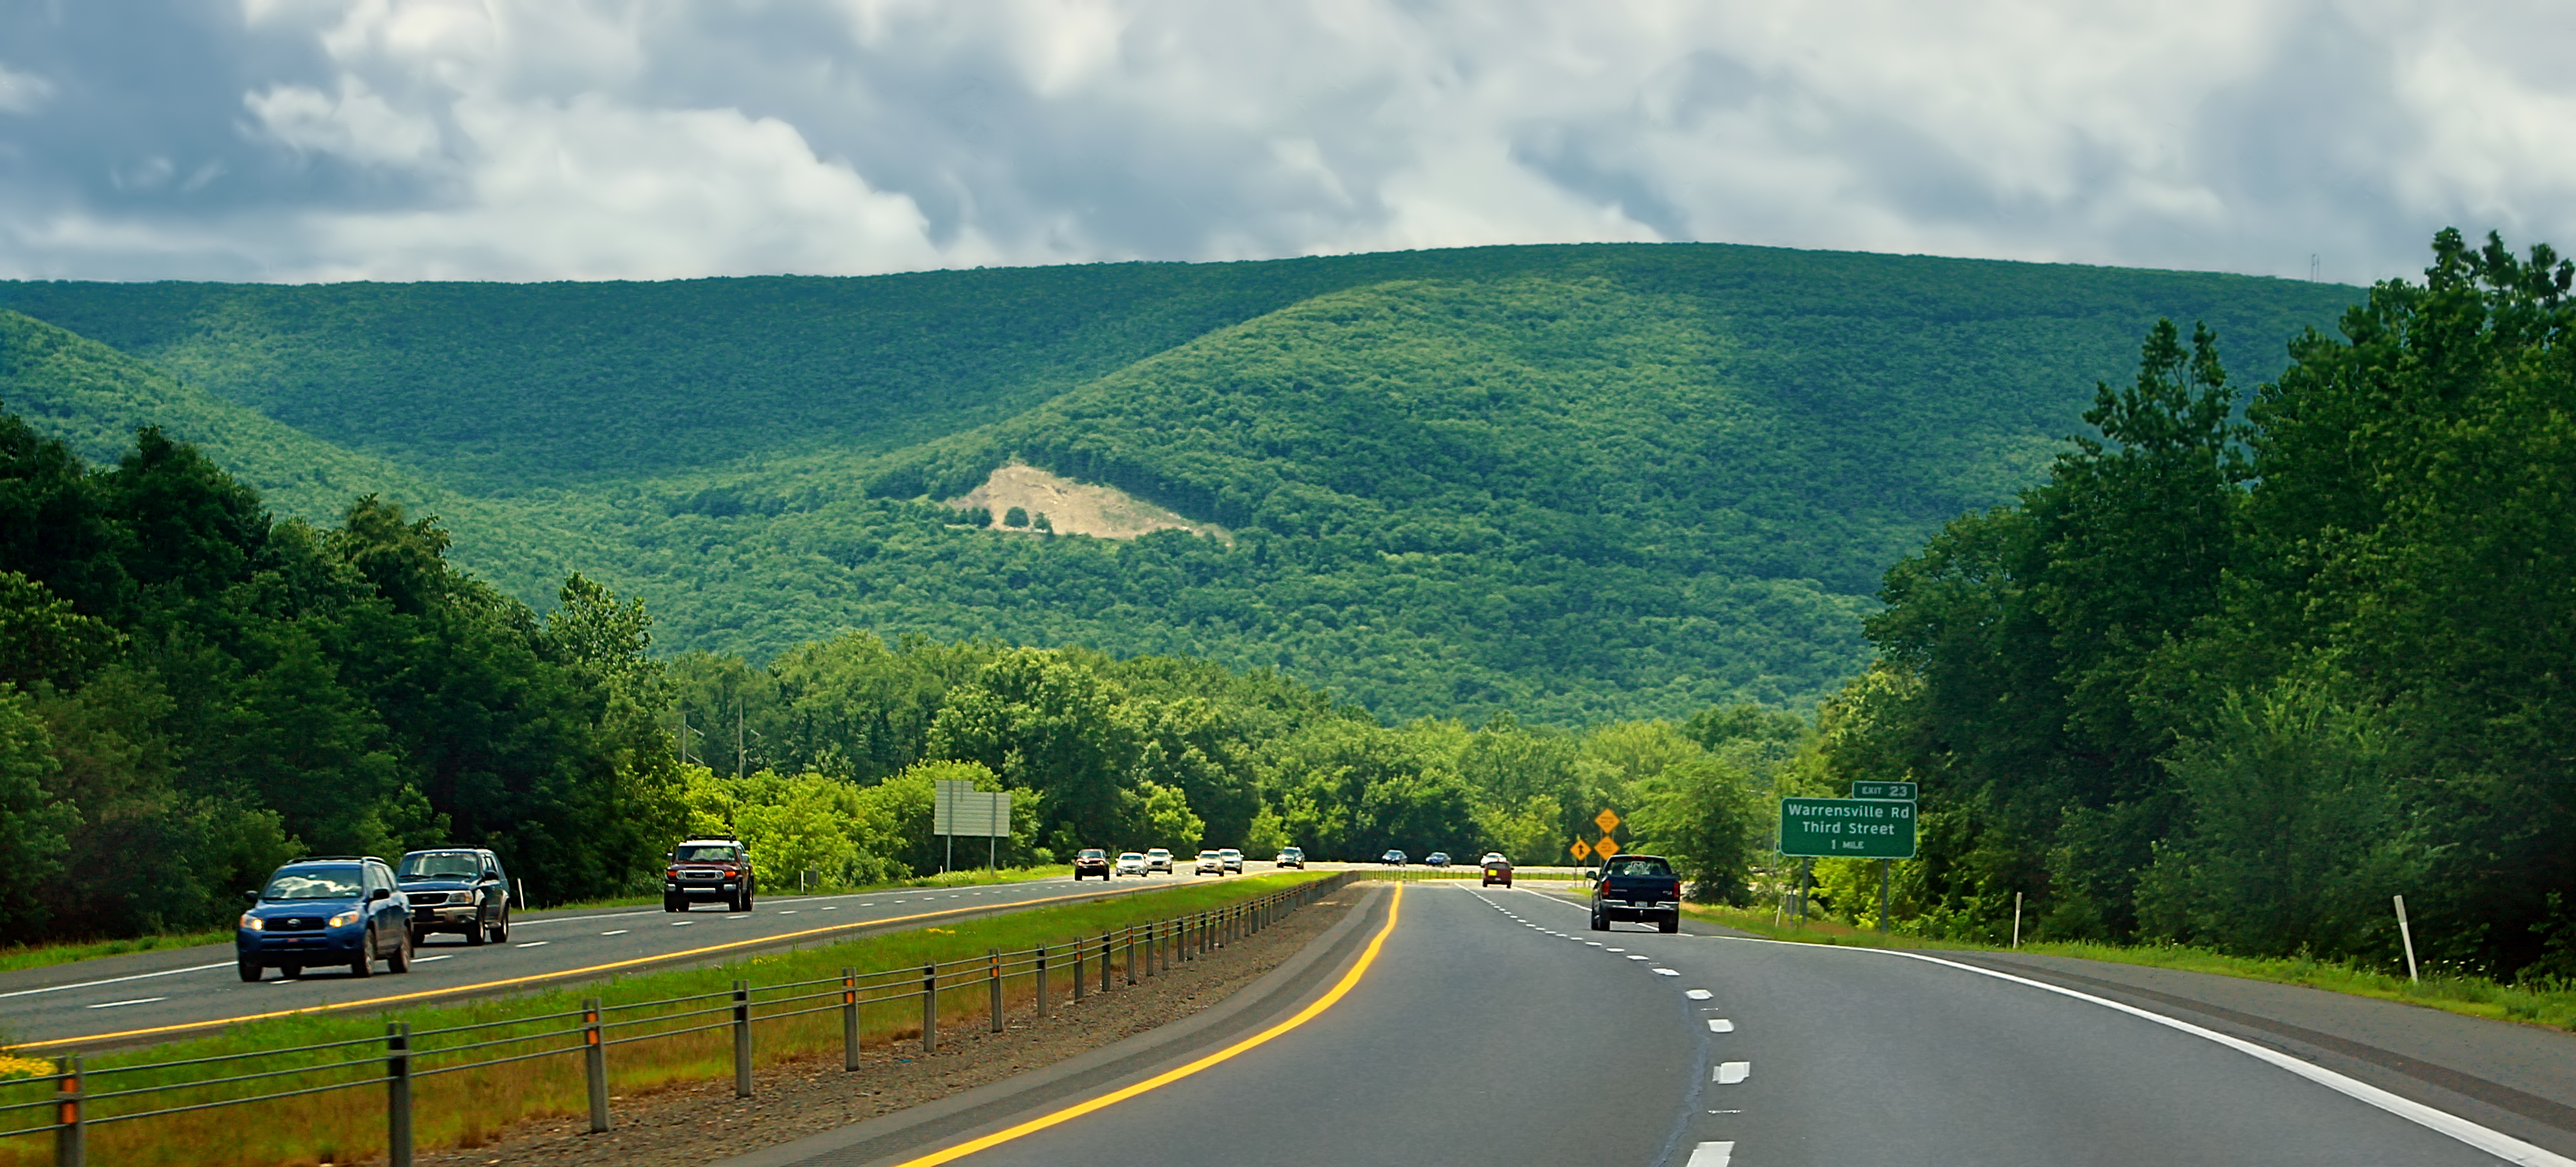
landscape, tree, mountain, road, hill, highway, driving, mountain range, summer, lane, road trip, hills, creativecommons, mountains, infrastructure, appalachianmountains, lycomingcounty, pennsylvania, i180, interstate180, usroute220, rural area, mountain pass, mountainous landforms, controlled access highway